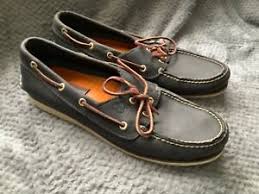
Label: Boat